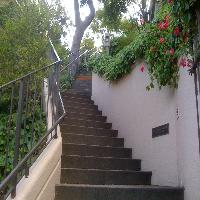
Weather: cloudy or overcast